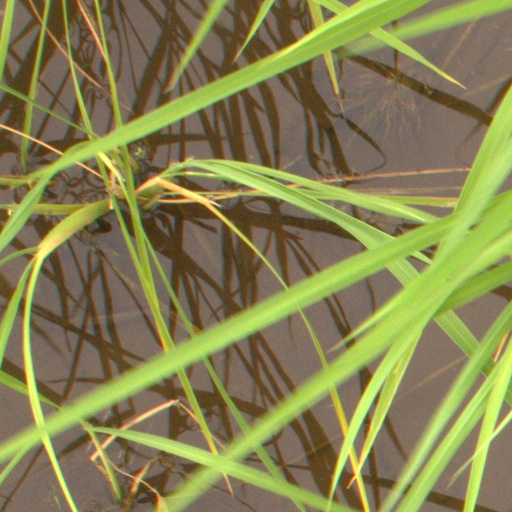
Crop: rice